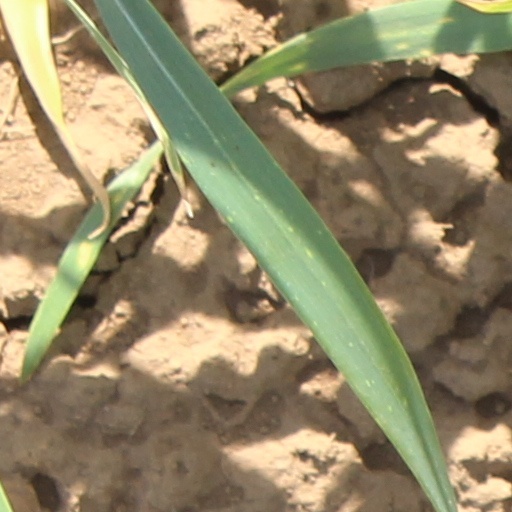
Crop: wheat